Solar gain

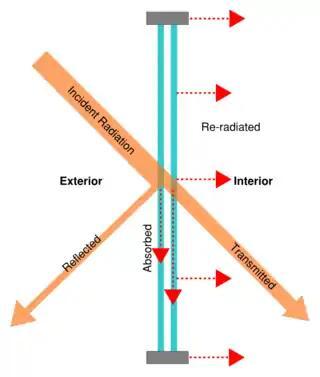
Solar gain through windows includes energy transmitted directly through the glass and energy absorbed by the glass and frame and then re-radiated into the space.

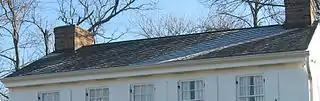
Solar gain is illustrated by the snow on the roof of this house: sunlight has melted all of the snow, except for the area that is shaded by the chimney to the right.

Solar gain (also known as solar heat gain or passive solar gain) is the increase in thermal energy of a space, object or structure as it absorbs incident solar radiation. The amount of solar gain a space experiences is a function of the total incident solar irradiance and of the ability of any intervening material to transmit or resist the radiation.